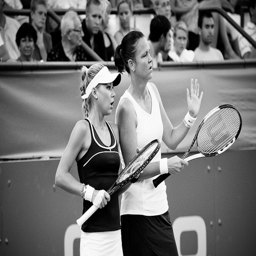
Two women look surprised while holding tennis rackets.
A black-and-white photo of two tennis players holding rackets.
Two women standing on a tennis court holding racquet.
Two tennis players hold their rackets with fans In the background.
Two women hold tennis rackets and look surprised.